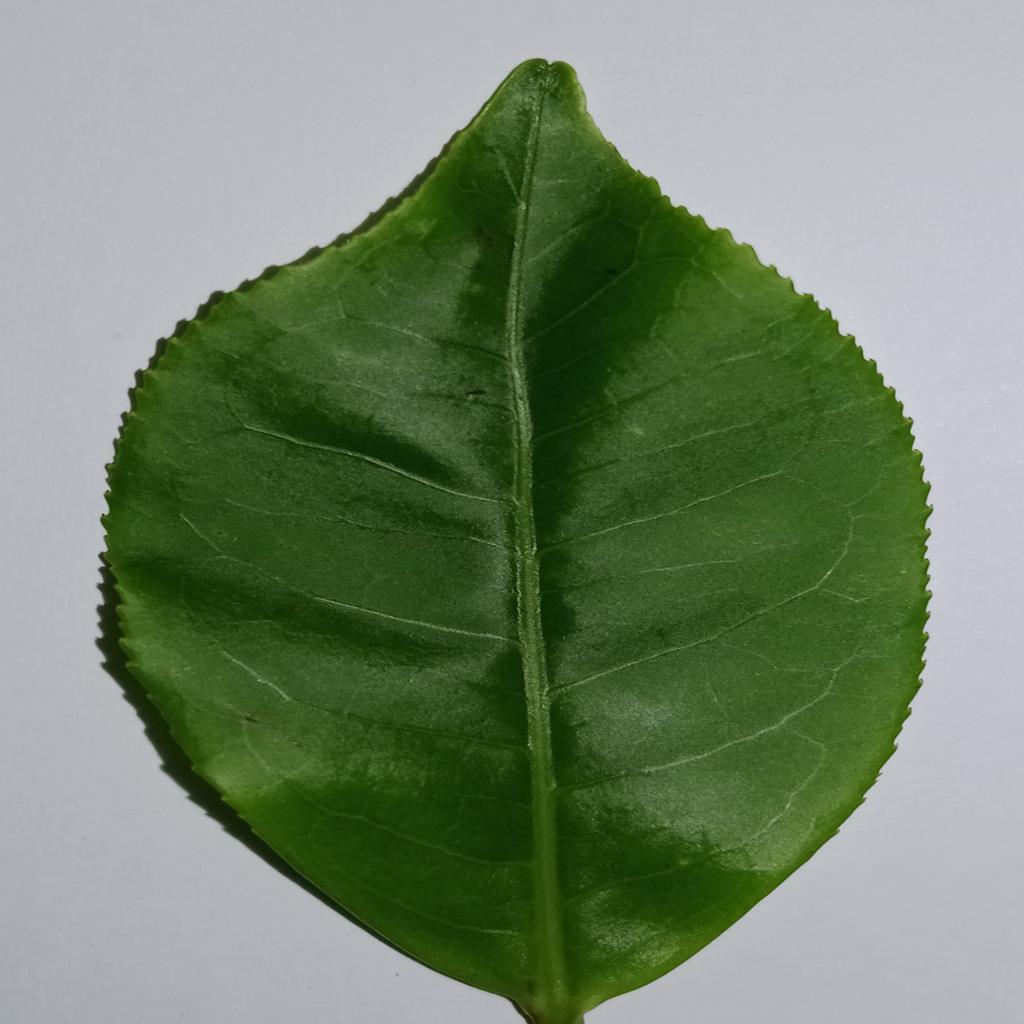
Label: Healthy